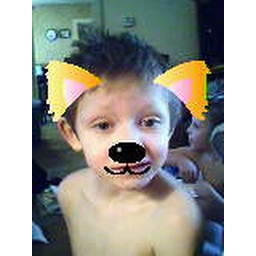
This is a funny frame pic off my cell phone with my oldest son Landon in it.